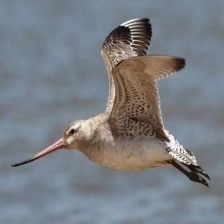
Species: BAR-TAILED GODWIT
Scientific name: LIMOSA LAPPONICA